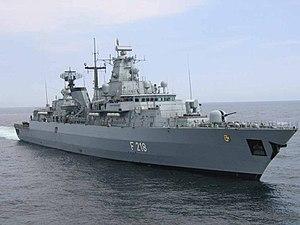
L’opération Tanit est une intervention militaire menée conjointement par la France et l'Allemagne pour libérer des otages retenus sur le voilier Tanit le 10 avril 2009. Le voilier fut capturé par des pirates somaliens le 4 avril 2009. Même si cette opération ne fait pas partie formellement de l'opération Atalanta, opération anti-piraterie de l'Union Européenne, elle en utilise certains des moyens, telle la frégate Aconit.
Liste des navires de la Deutsche Marine comprenant tous les navires de la République fédérale mis en service depuis la réunification de l'Allemagne en 1990. Elle était appelée Bundesmarine jusqu'à celle-ci.